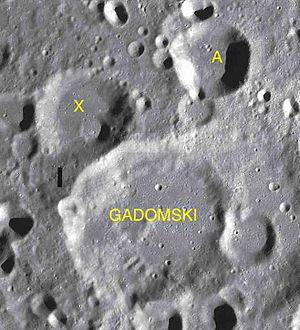
Gadomski (månekrater)
Gadomski er et nedslagskrater på Månen. Det befinder sig på den nordlige halvkugle på Månens bagside og er opkaldt efter den polske astronom Jan Gadomski.